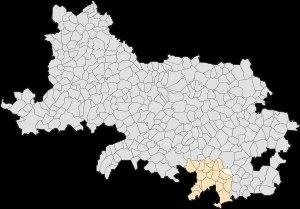
Frémicourt est une commune française située dans le département du Pas-de-Calais en région Hauts-de-France.